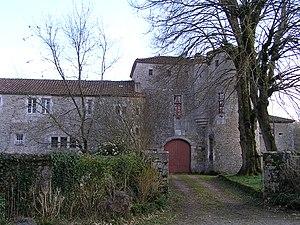
château de Rancogne
Le château de Rancogne est situé sur la commune de Rancogne, en Charente, à 20 kilomètres à l'est d'Angoulême.